Reading Southern railway station

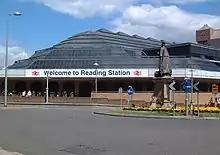
The 1989 concourse of Reading railway station now occupies the site of the SER station

In 1899 the South Eastern Railway handed over its operations to a new organisation co-owned with the London, Chatham and Dover Railway (LCDR), which traded as the South Eastern and Chatham Railway (SE&CR); the line and station continued to be owned and maintained by the SER. In 1923, the LSWR and SER amalgamated, together with other railways including the LCDR (and thus the SE&CR), to form the Southern Railway (SR), which assumed complete control of Reading station and its approaches.